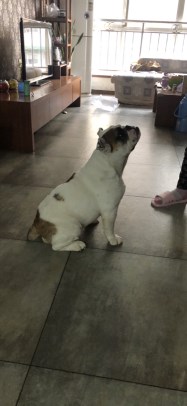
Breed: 1121-n000002-French_bulldog